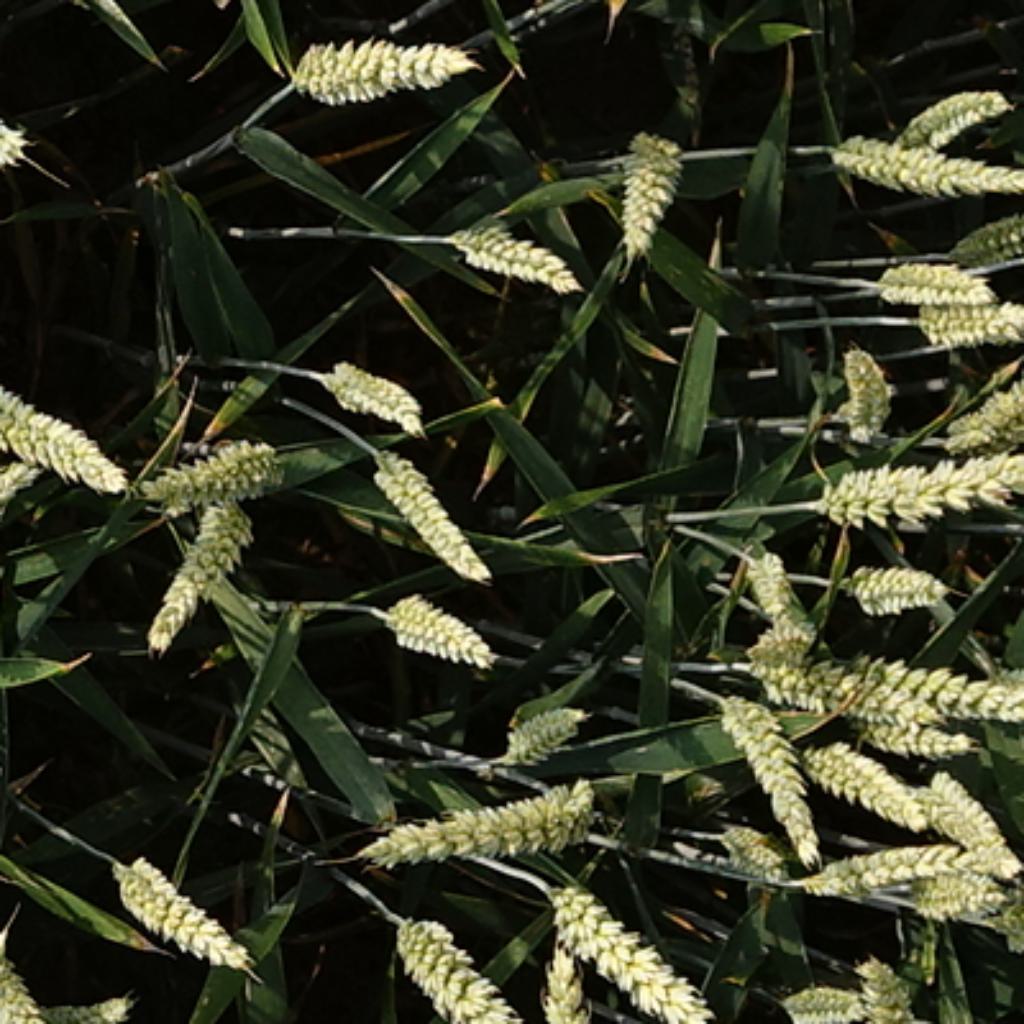
Country: France
Location: VSC
Wheat development stage: Filling - Ripening